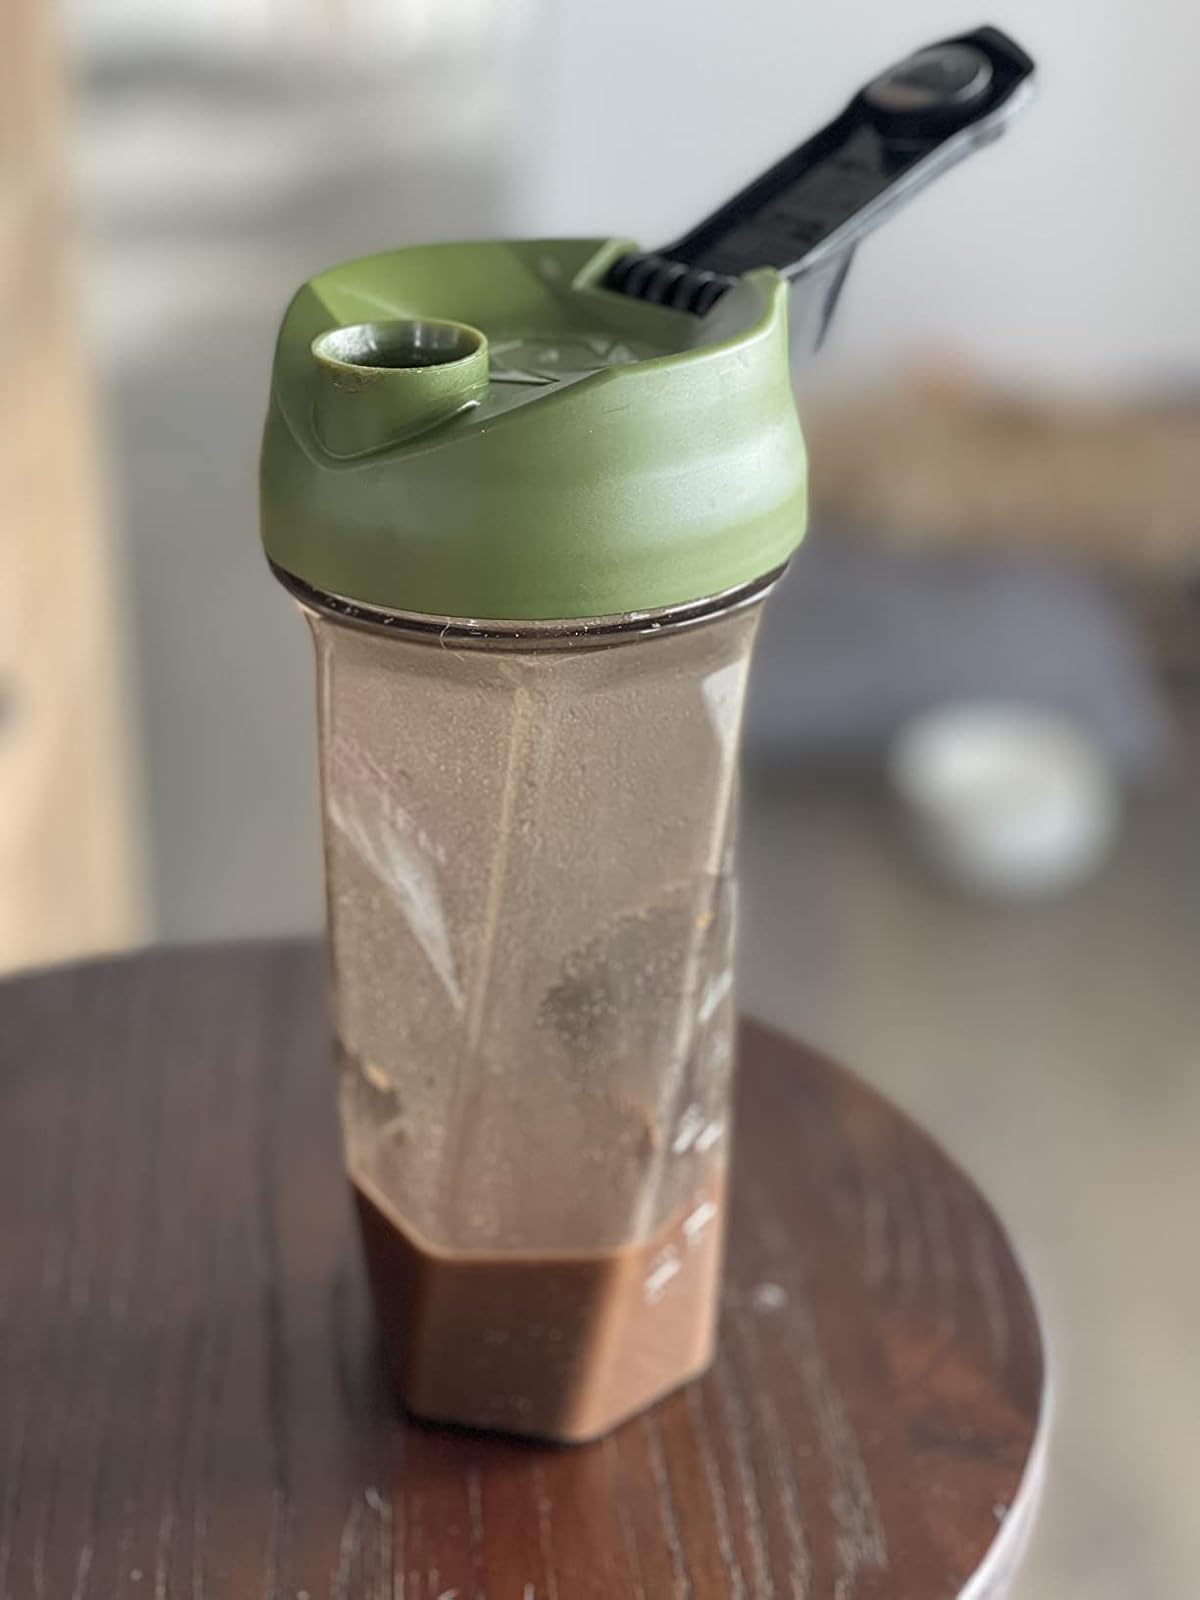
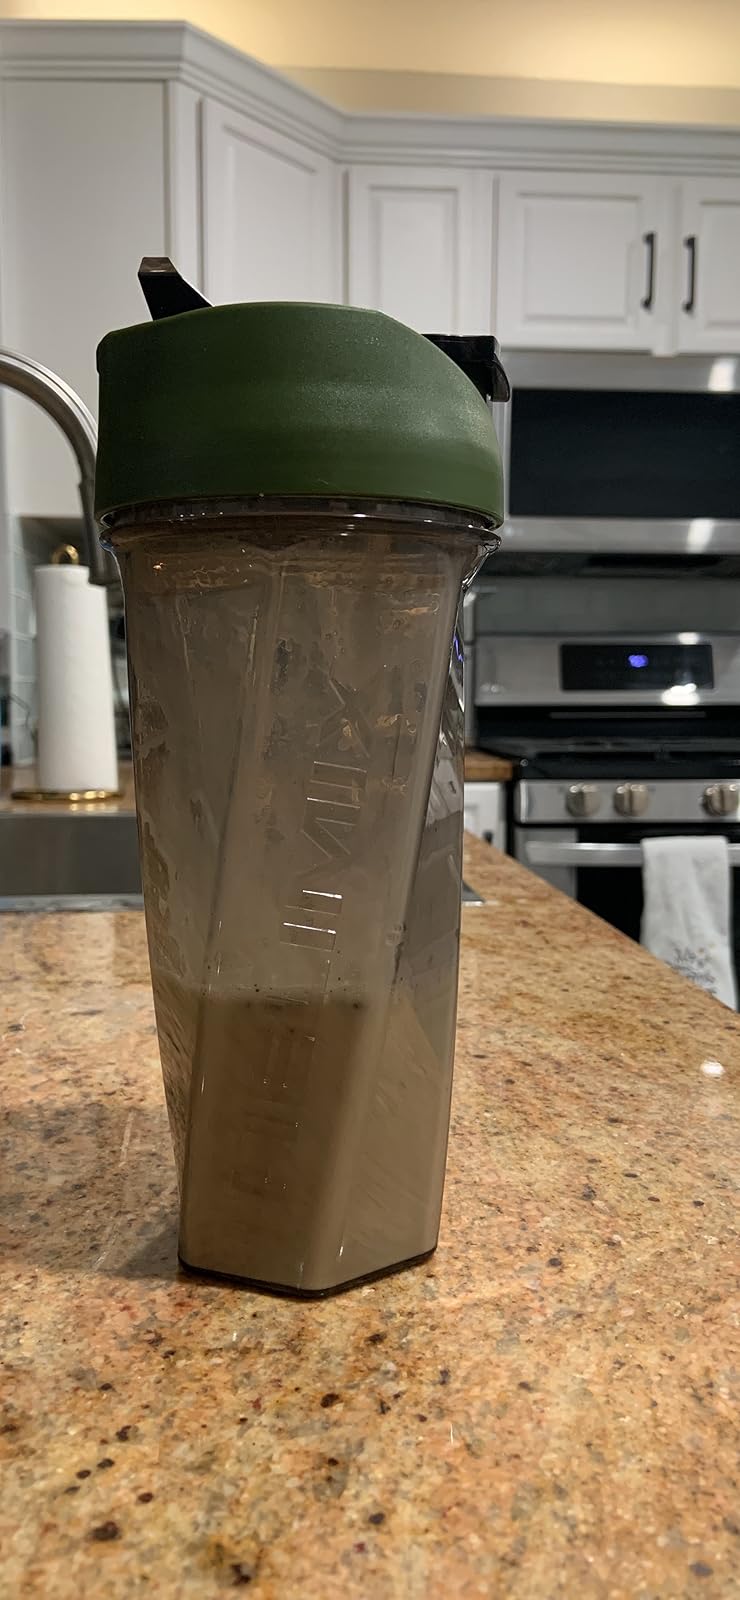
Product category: items_blender
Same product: yes